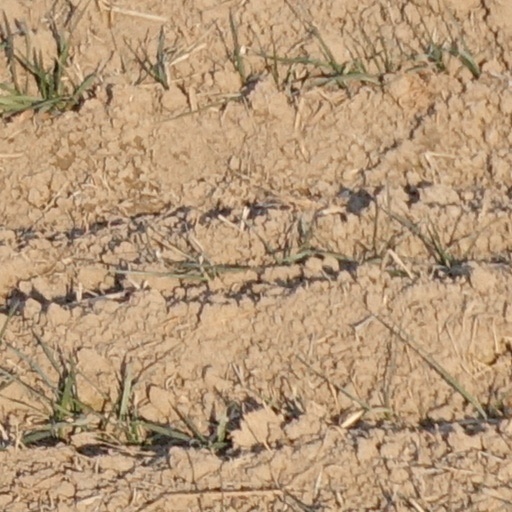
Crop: wheat